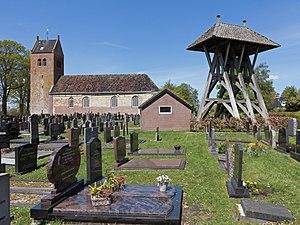
Ureterp est un village situé dans la commune néerlandaise d'Opsterland, dans la province de la Frise. Son nom en frison est Oerterp. Le 1ᵉʳ janvier 2008, le village comptait 4 610 habitants.